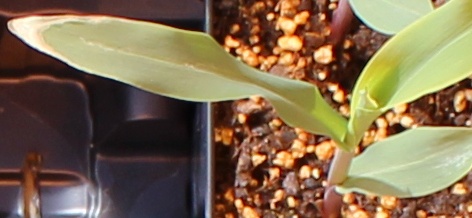
Label: Corn